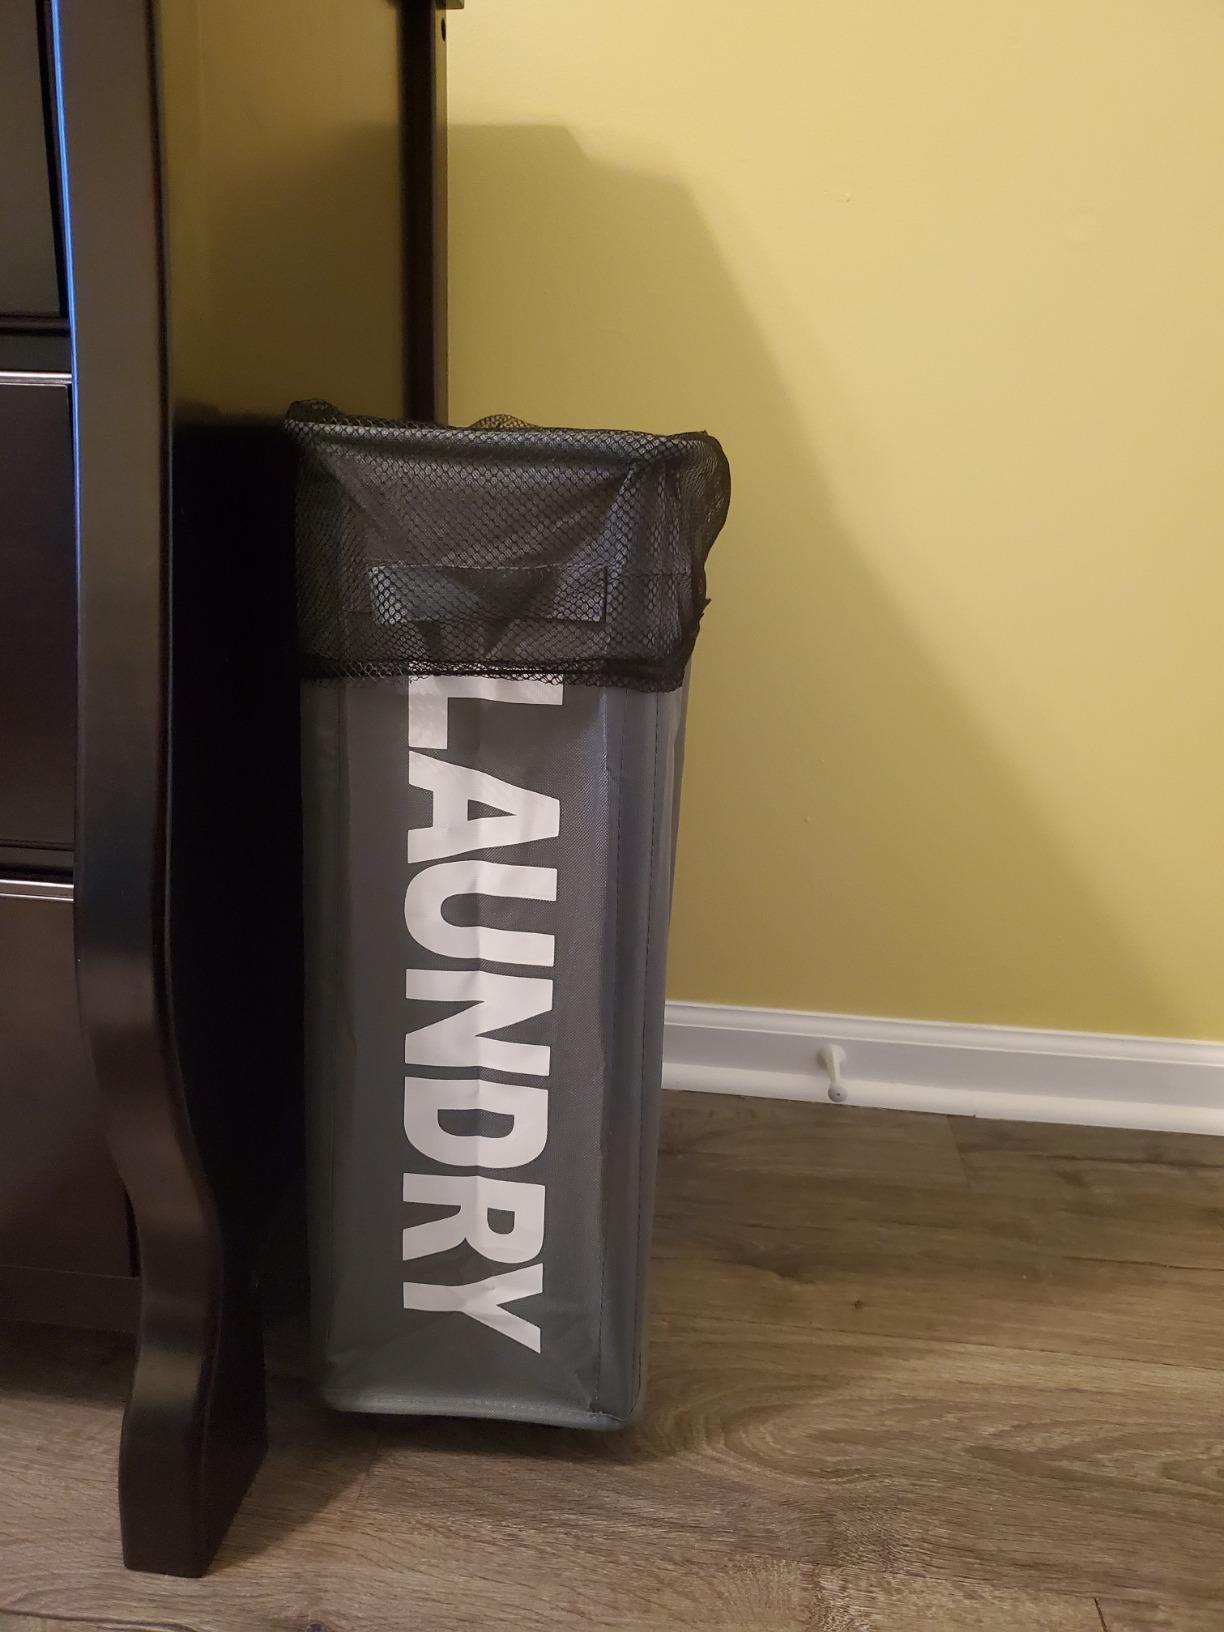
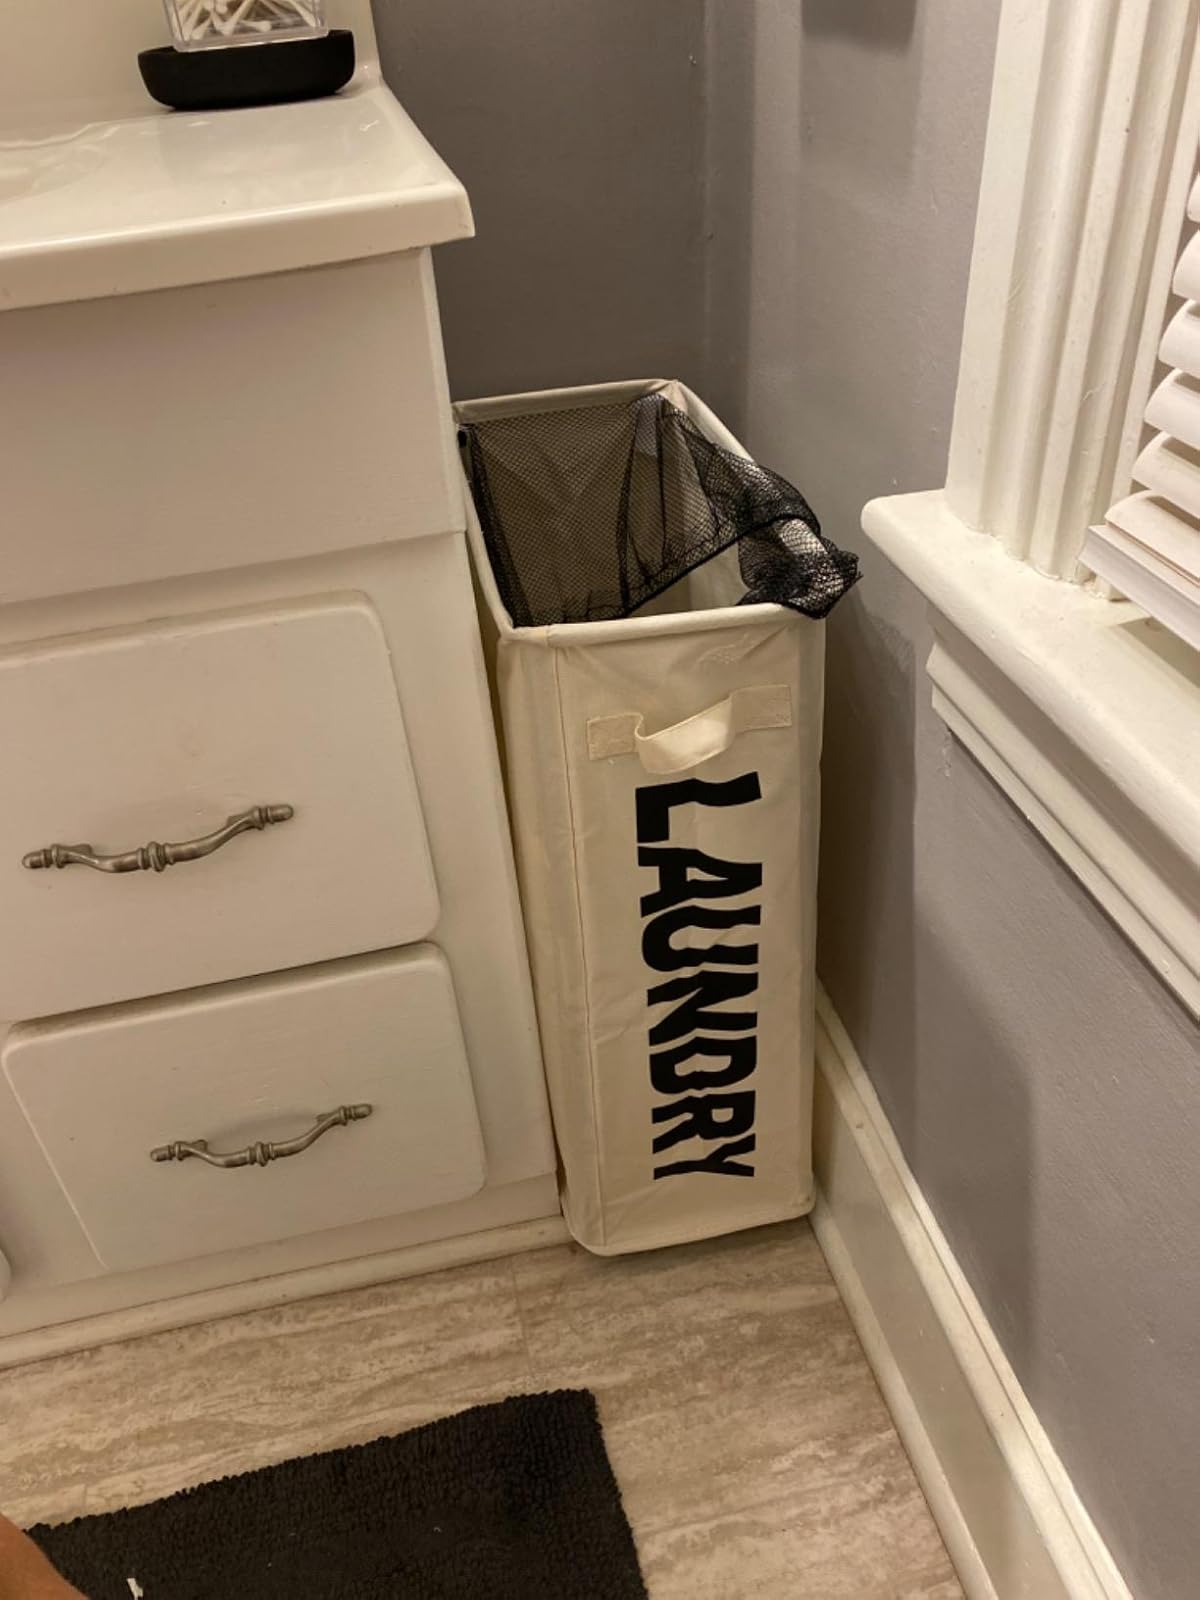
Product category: items_hamper
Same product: no